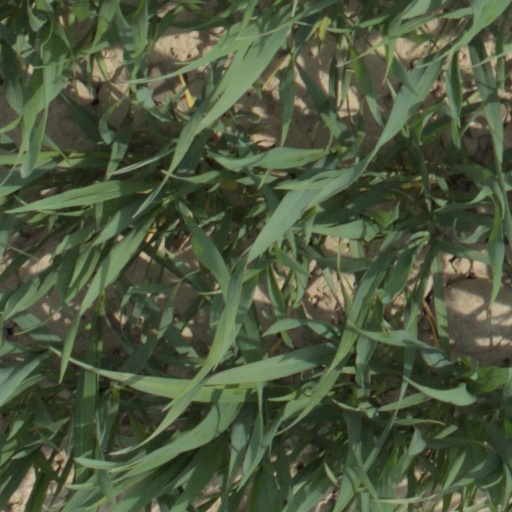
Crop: wheat